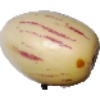
Label: Pepino 1